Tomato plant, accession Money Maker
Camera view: horizontal (90 deg, fisheye); turntable rotation: 300 degrees
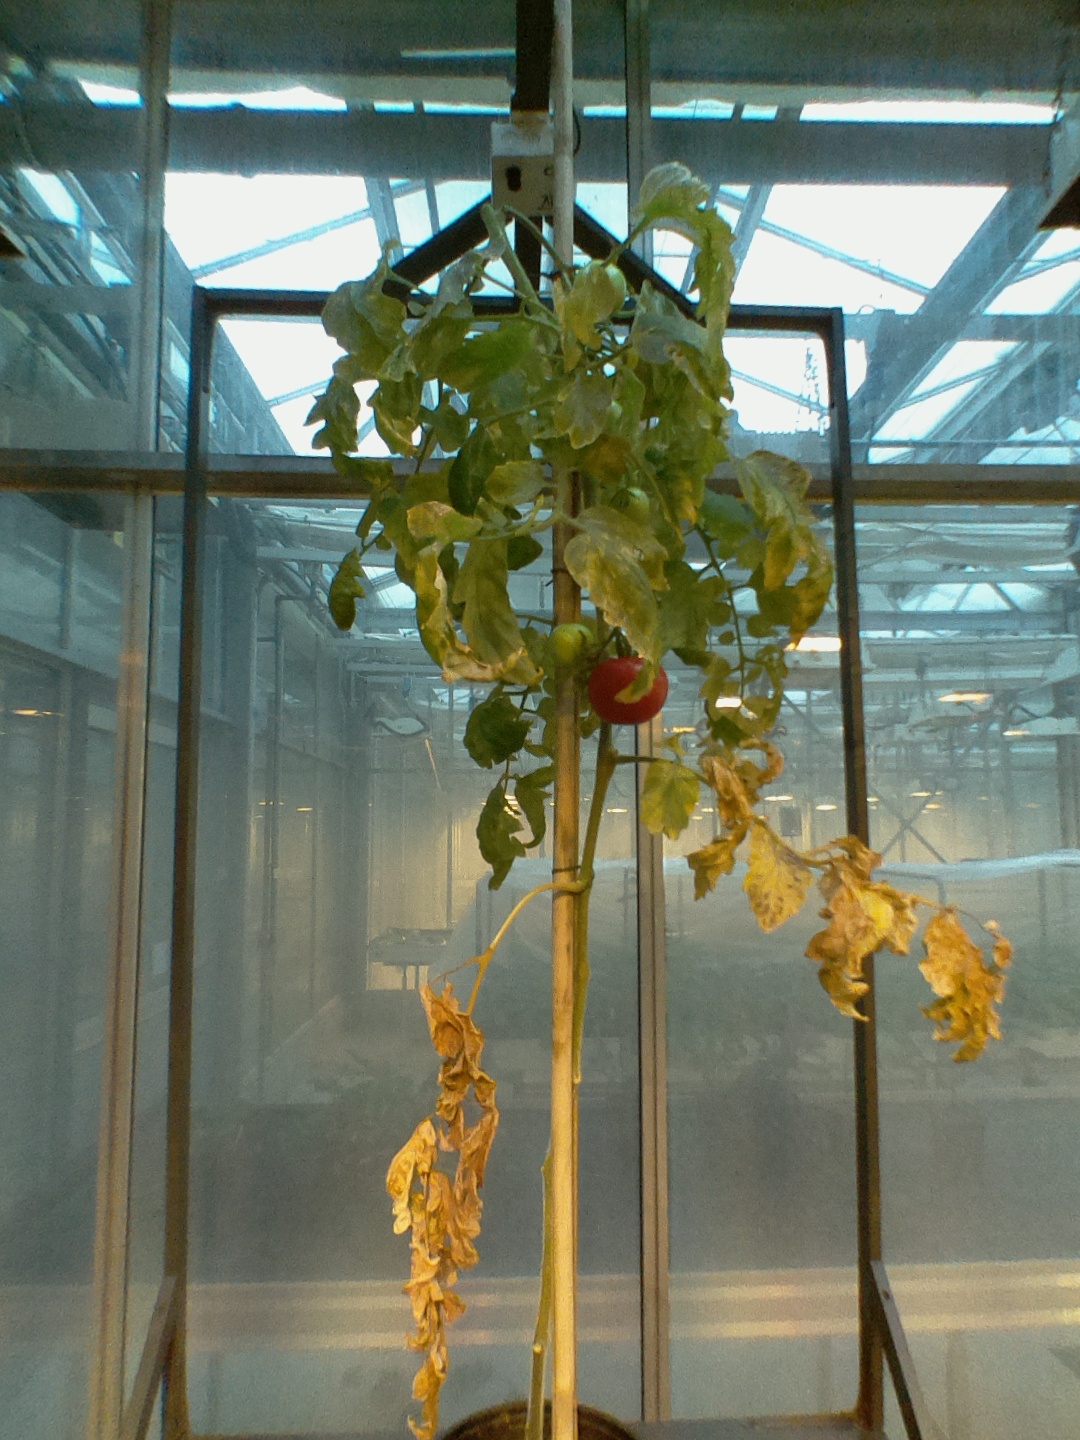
BBCH growth stage 81: 10%-20% of fruits show typical fully ripe color